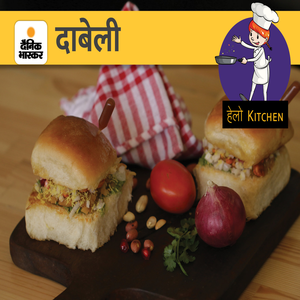
Dish: dabeli